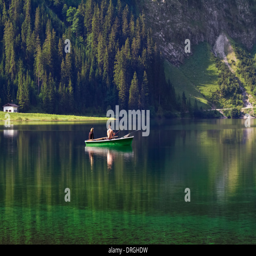
young couple is fishing in the lake